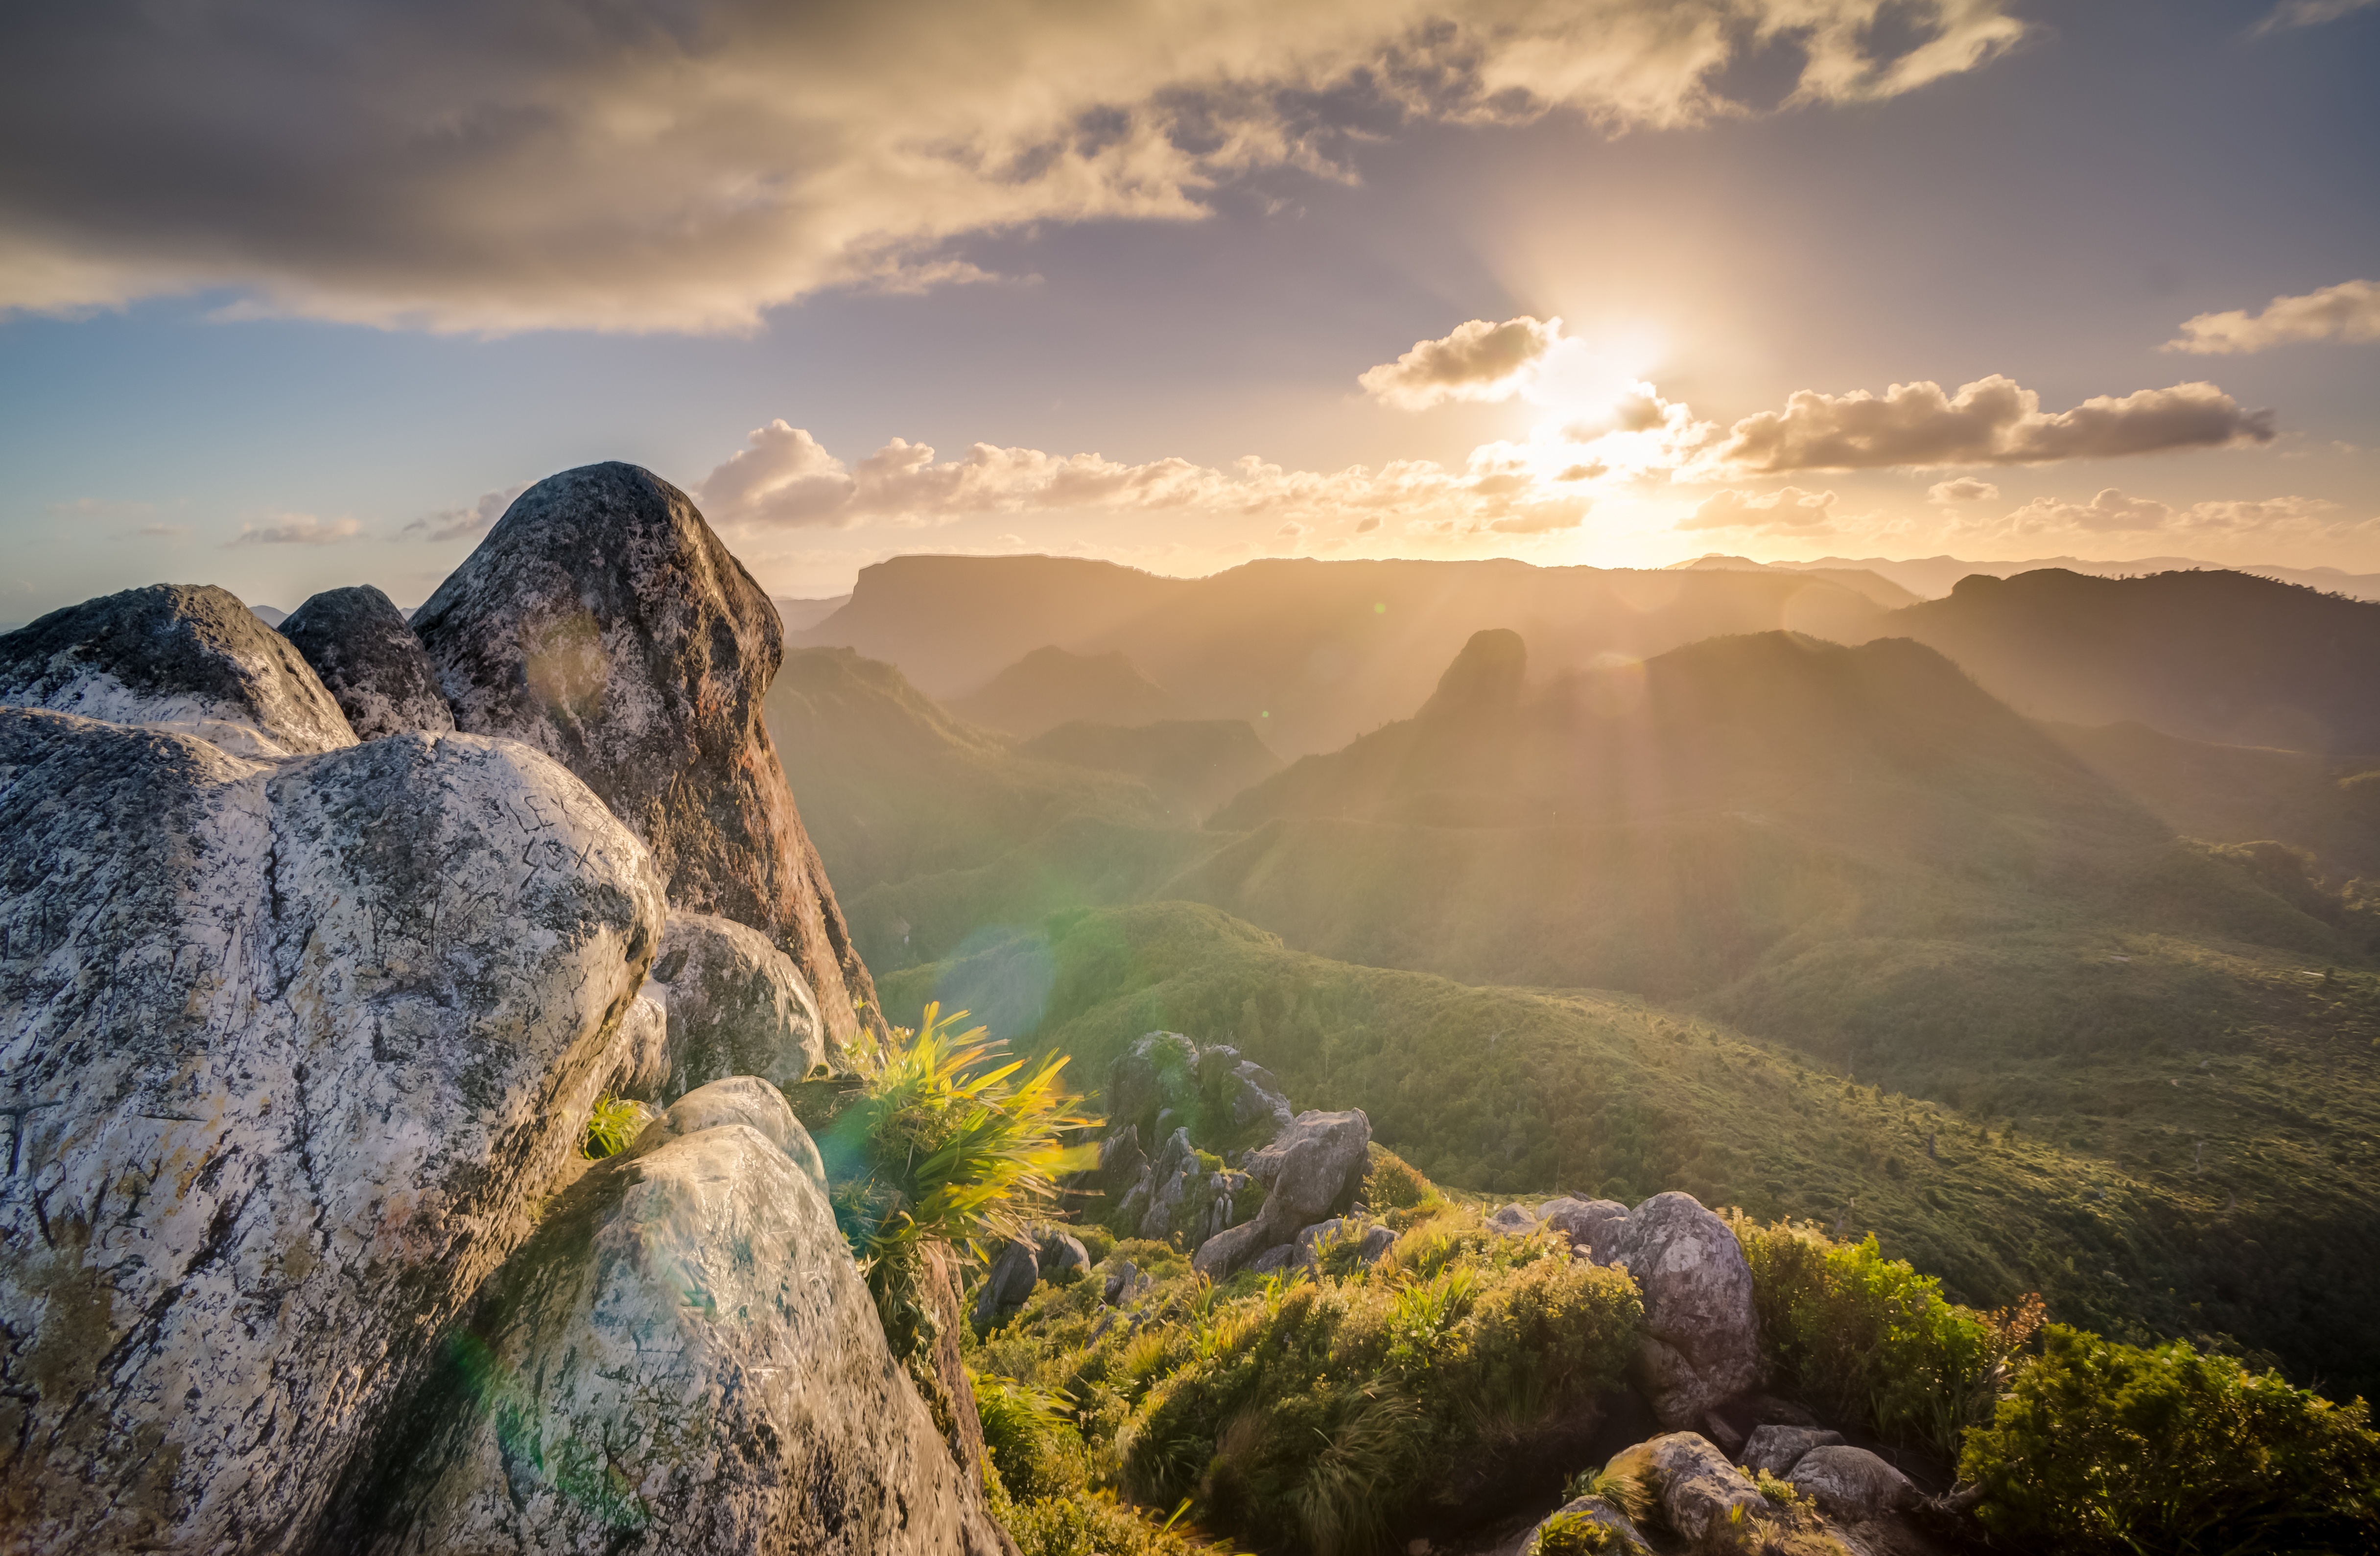
landscape, sea, nature, rock, wilderness, mountain, light, cloud, sky, sunrise, sunset, sunlight, morning, hill, round, view, peak, valley, mountain range, stone, panorama, range, formation, terrain, ridge, summit, erosion, rocks, geology, vegetation, rays, granite, shape, top, highlands, landform, geographical feature, atmospheric phenomenon, mountainous landforms